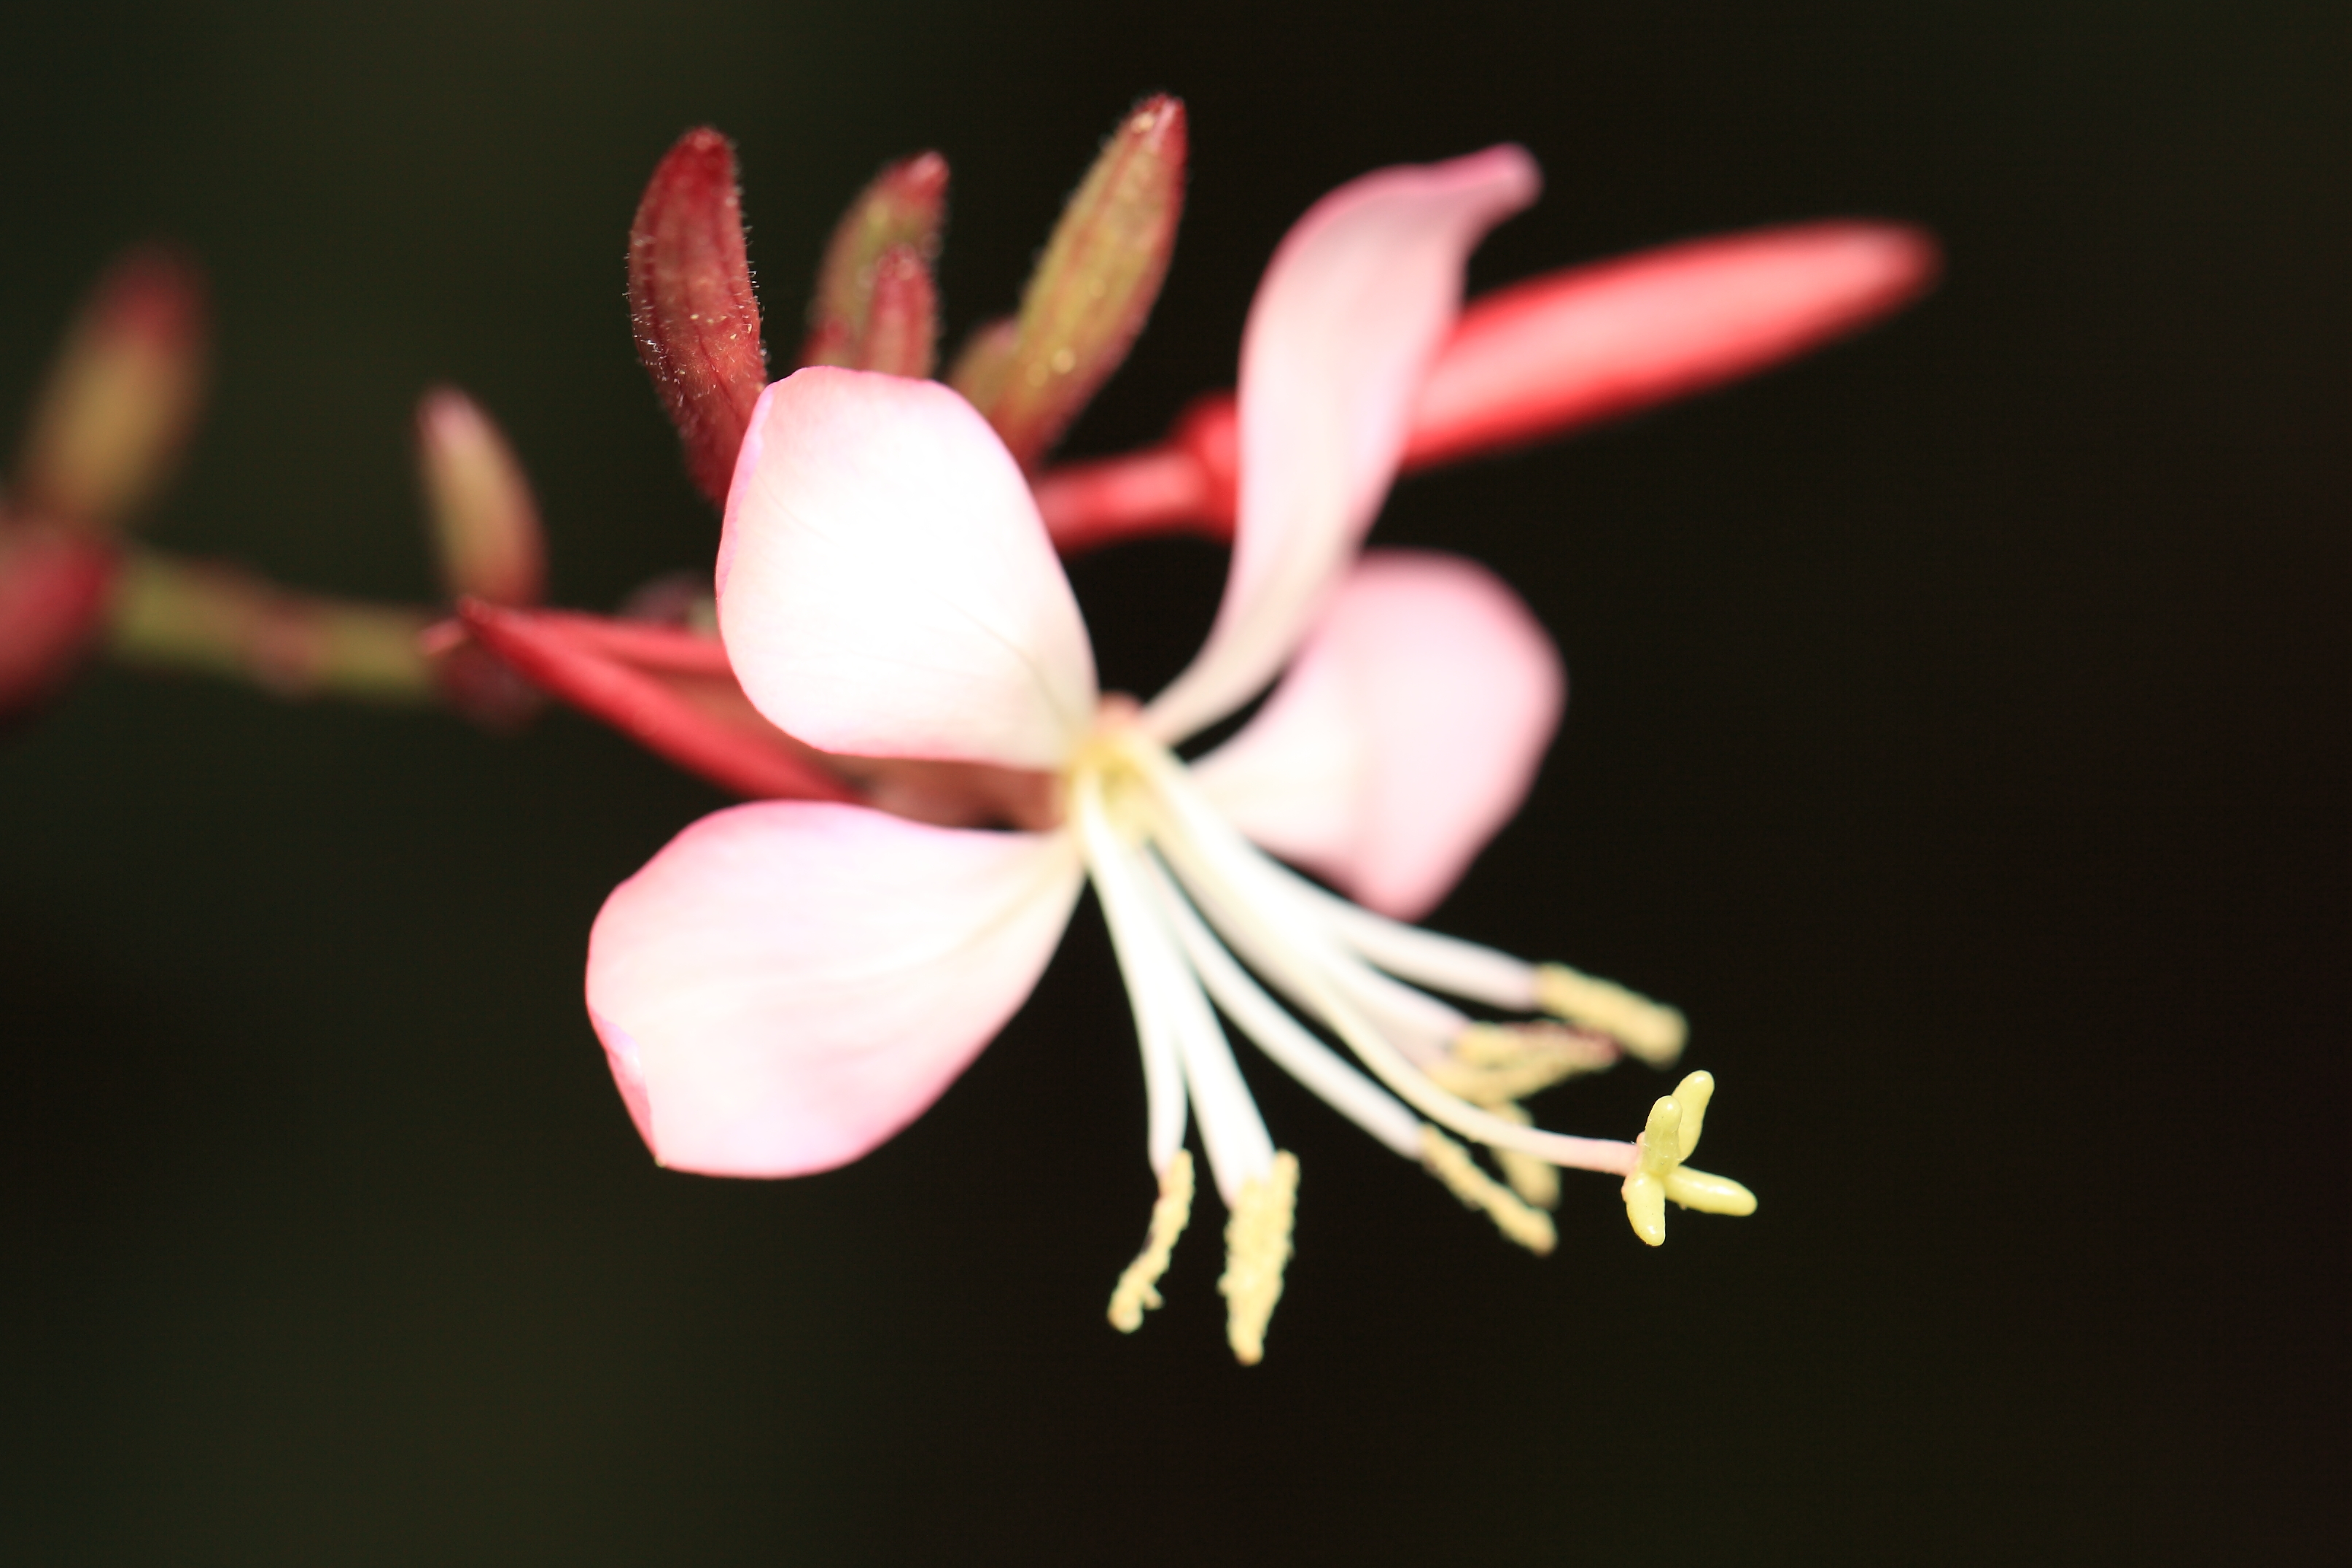
branch, blossom, plant, photography, leaf, flower, petal, high, macro, botany, flora, close up, shrub, 5d, hires, markii, hi, res, resolution, chibaken, chibashi, macro photography, flowering plant, plant stem, land plant